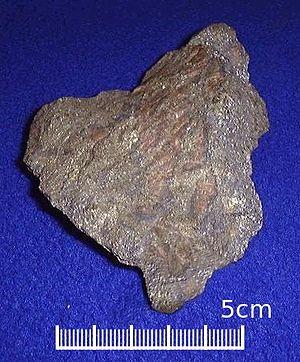
Un minerai est une roche contenant des minéraux utiles en proportion suffisamment intéressante pour justifier l'exploitation, et nécessitant une transformation pour être utilisés par l'industrie. Par extension, le terme « minerai » peut également désigner directement les minéraux exploités.